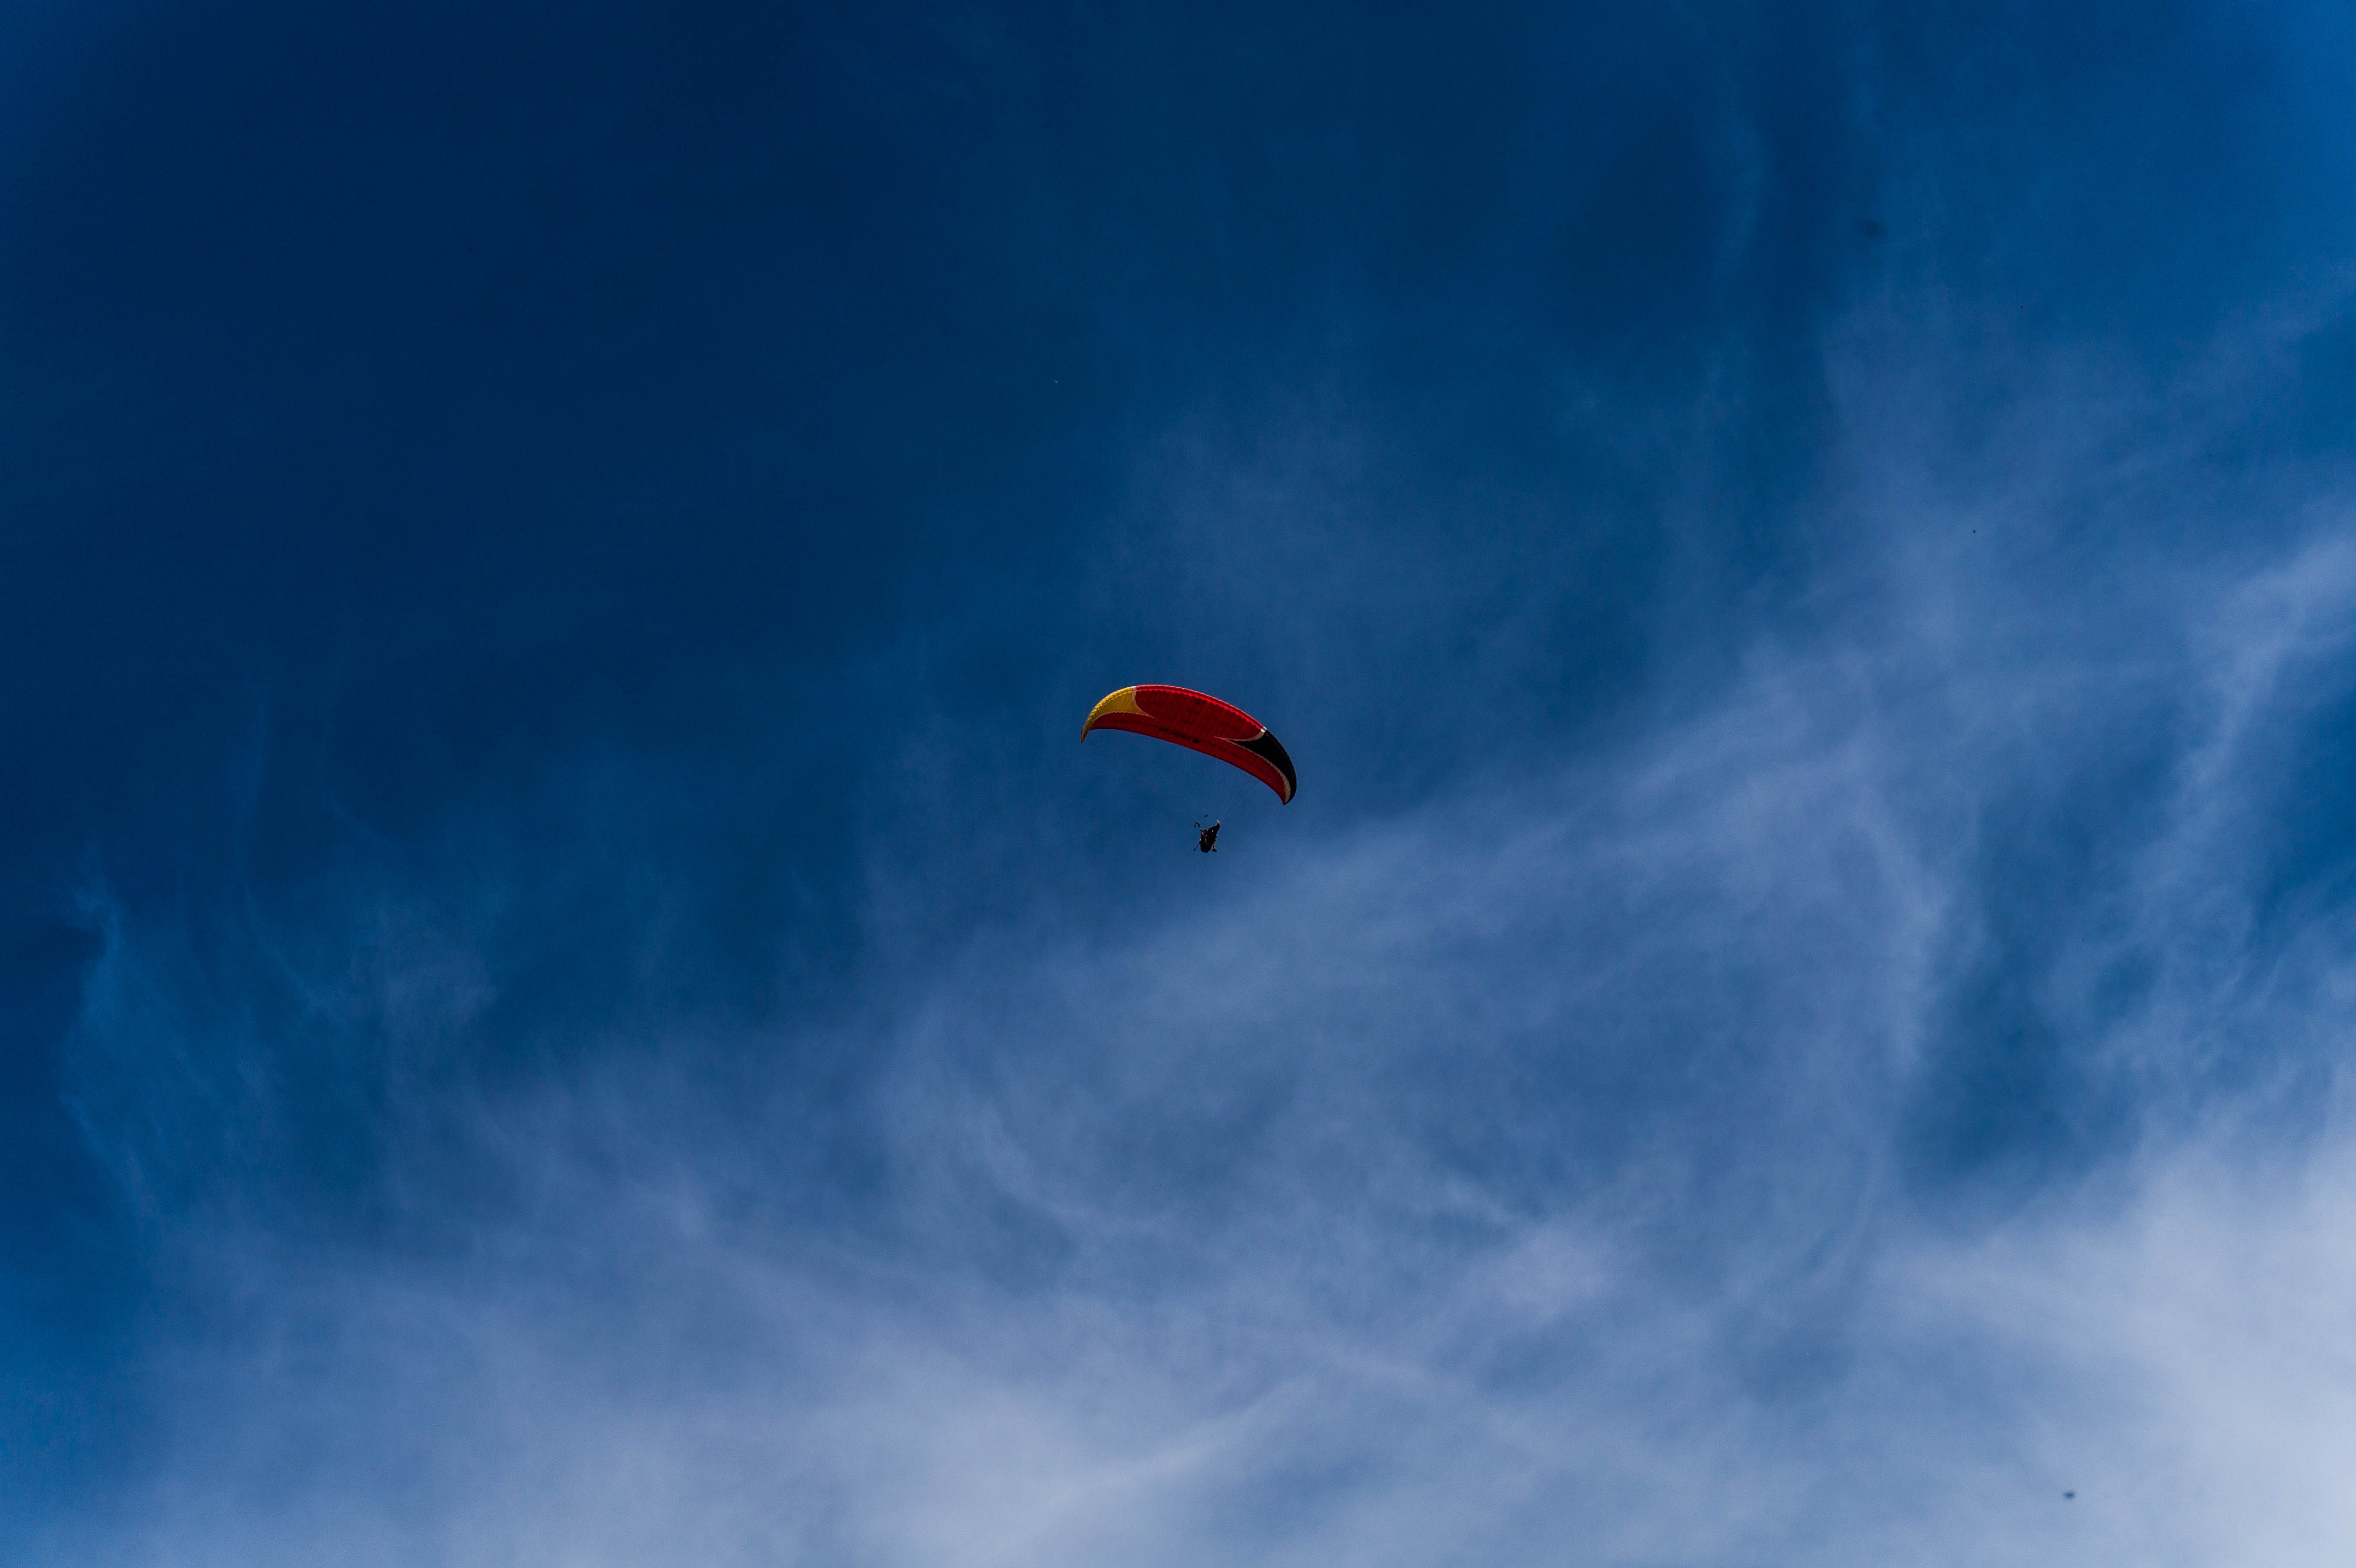
parachuting, paragliding, air sports, sky, parachute, daytime, cloud, blue, extreme sport, windsports, atmosphere, paratrooper, wind, vacation, air travel, sports equipment, flight, tandem skydiving